New Zealand Railways Department

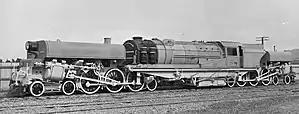
NZR's G class Garratt locomotives failed to live up to expectations.

The outbreak of World War I in 1914 had a significant impact on the Railways Department. That year the A class appeared, and the following year the first A class locomotives were introduced. This class went on to become the most numerous locomotive class in New Zealand history, with several examples surviving into preservation.